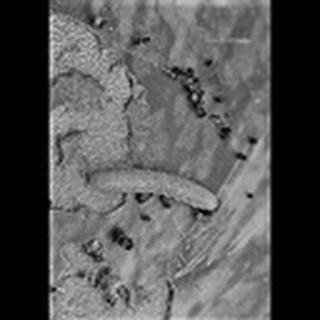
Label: cotton_army_worm